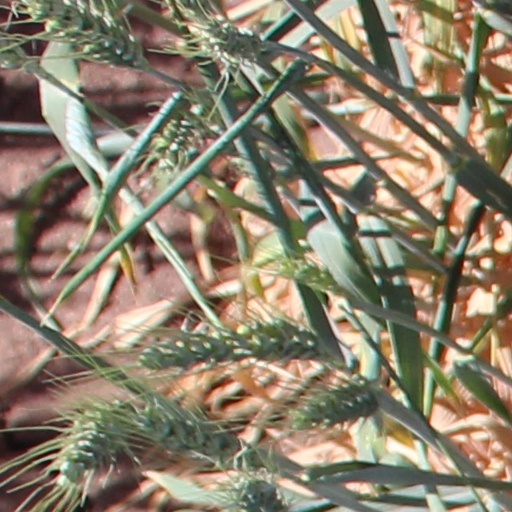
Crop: wheat